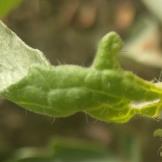
Crop: Tomato
Condition: virosis-d